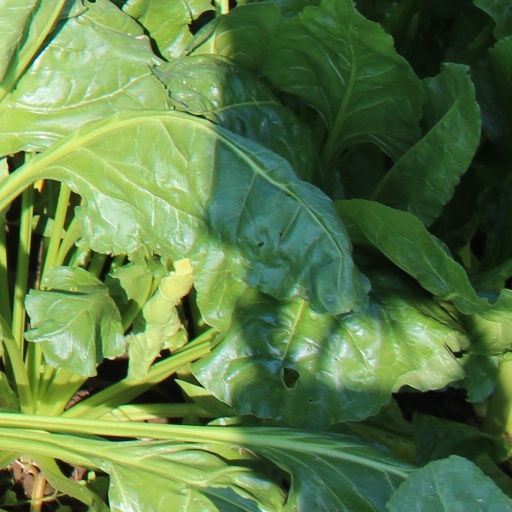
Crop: sugar beet